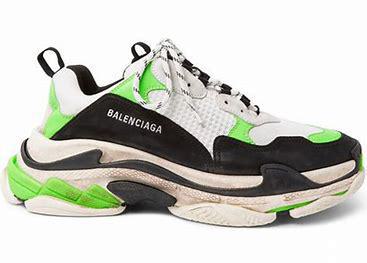
Brand: Balenciaga
Model: Triple S